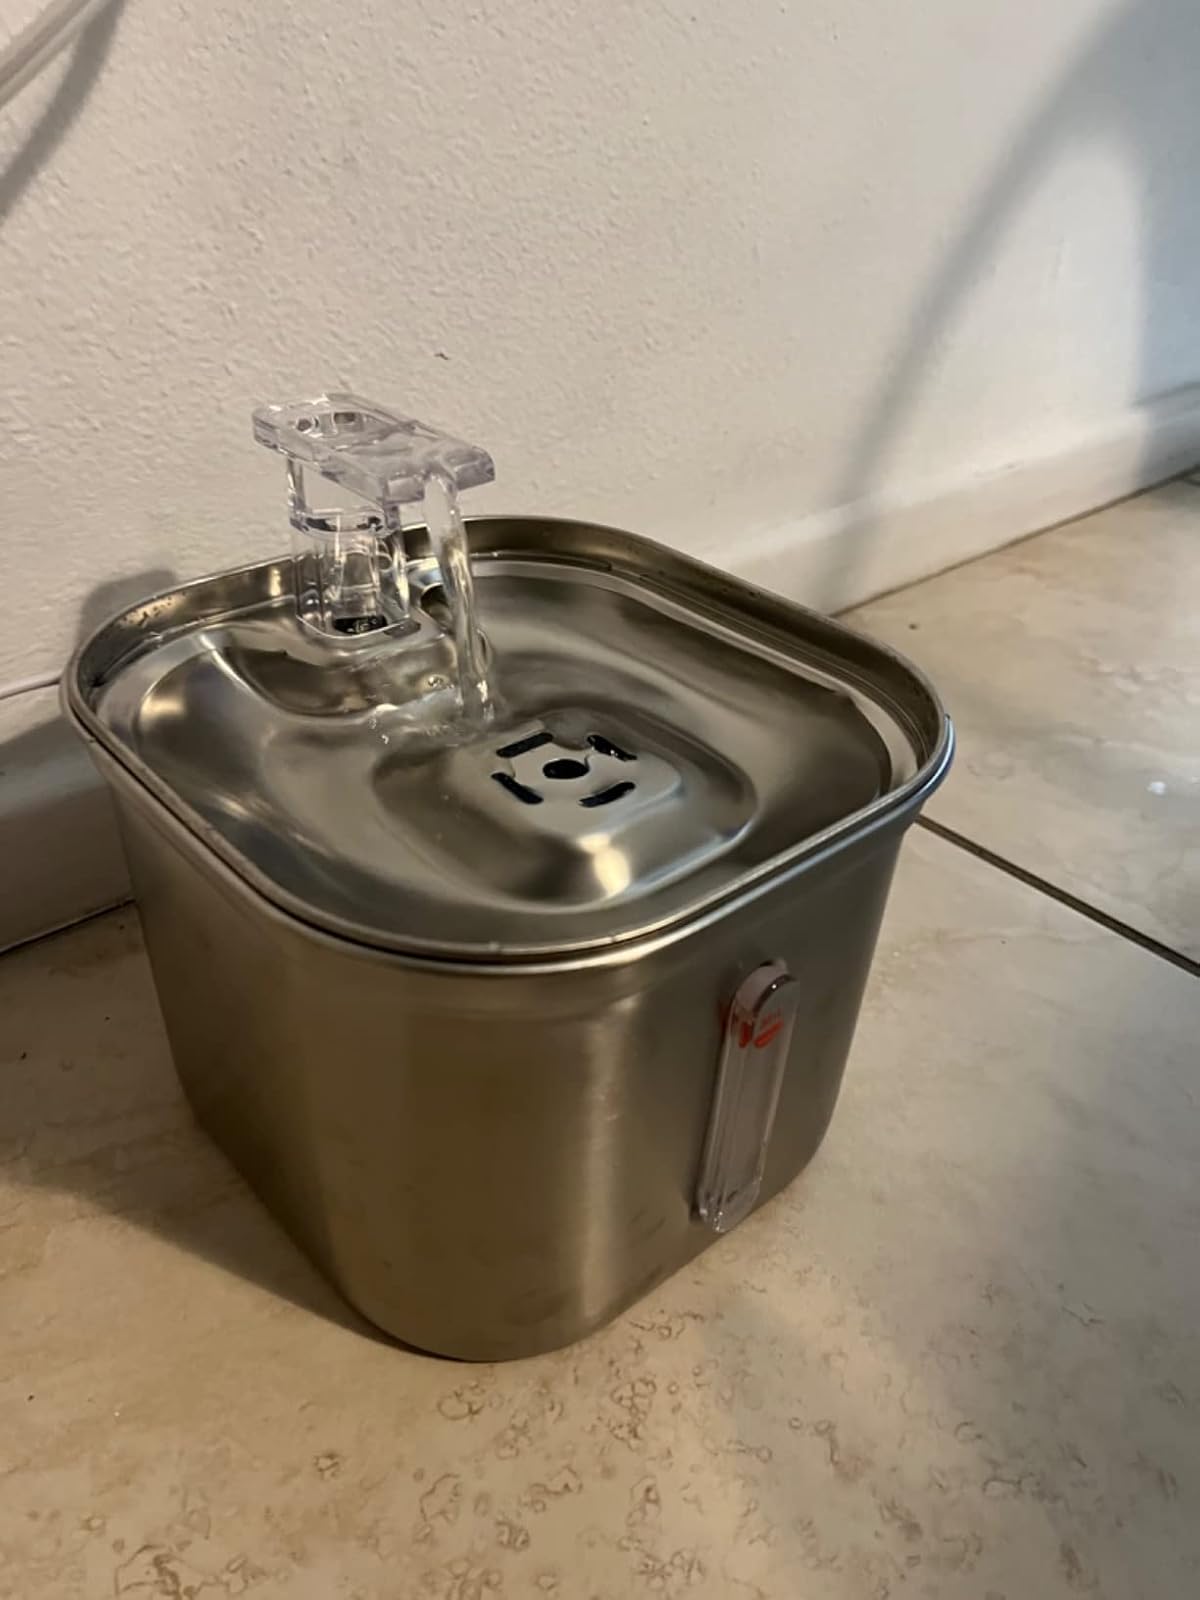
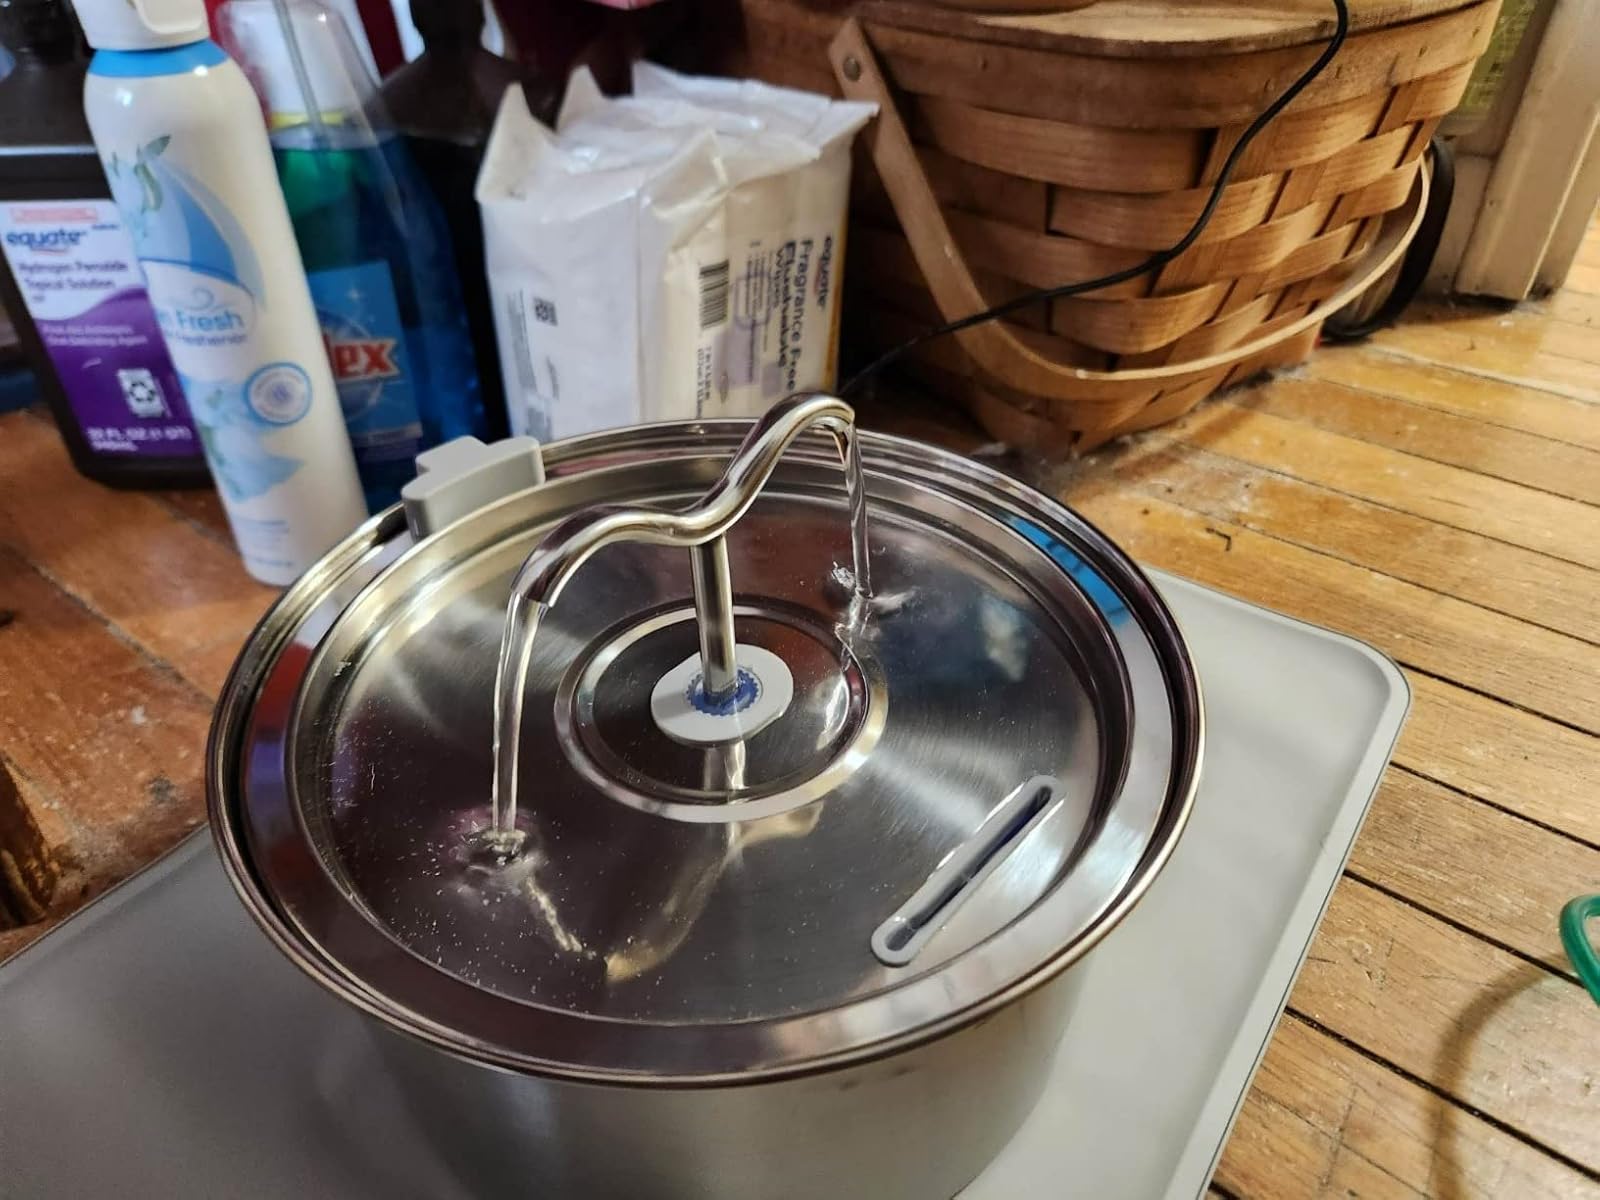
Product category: items_bowl
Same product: no